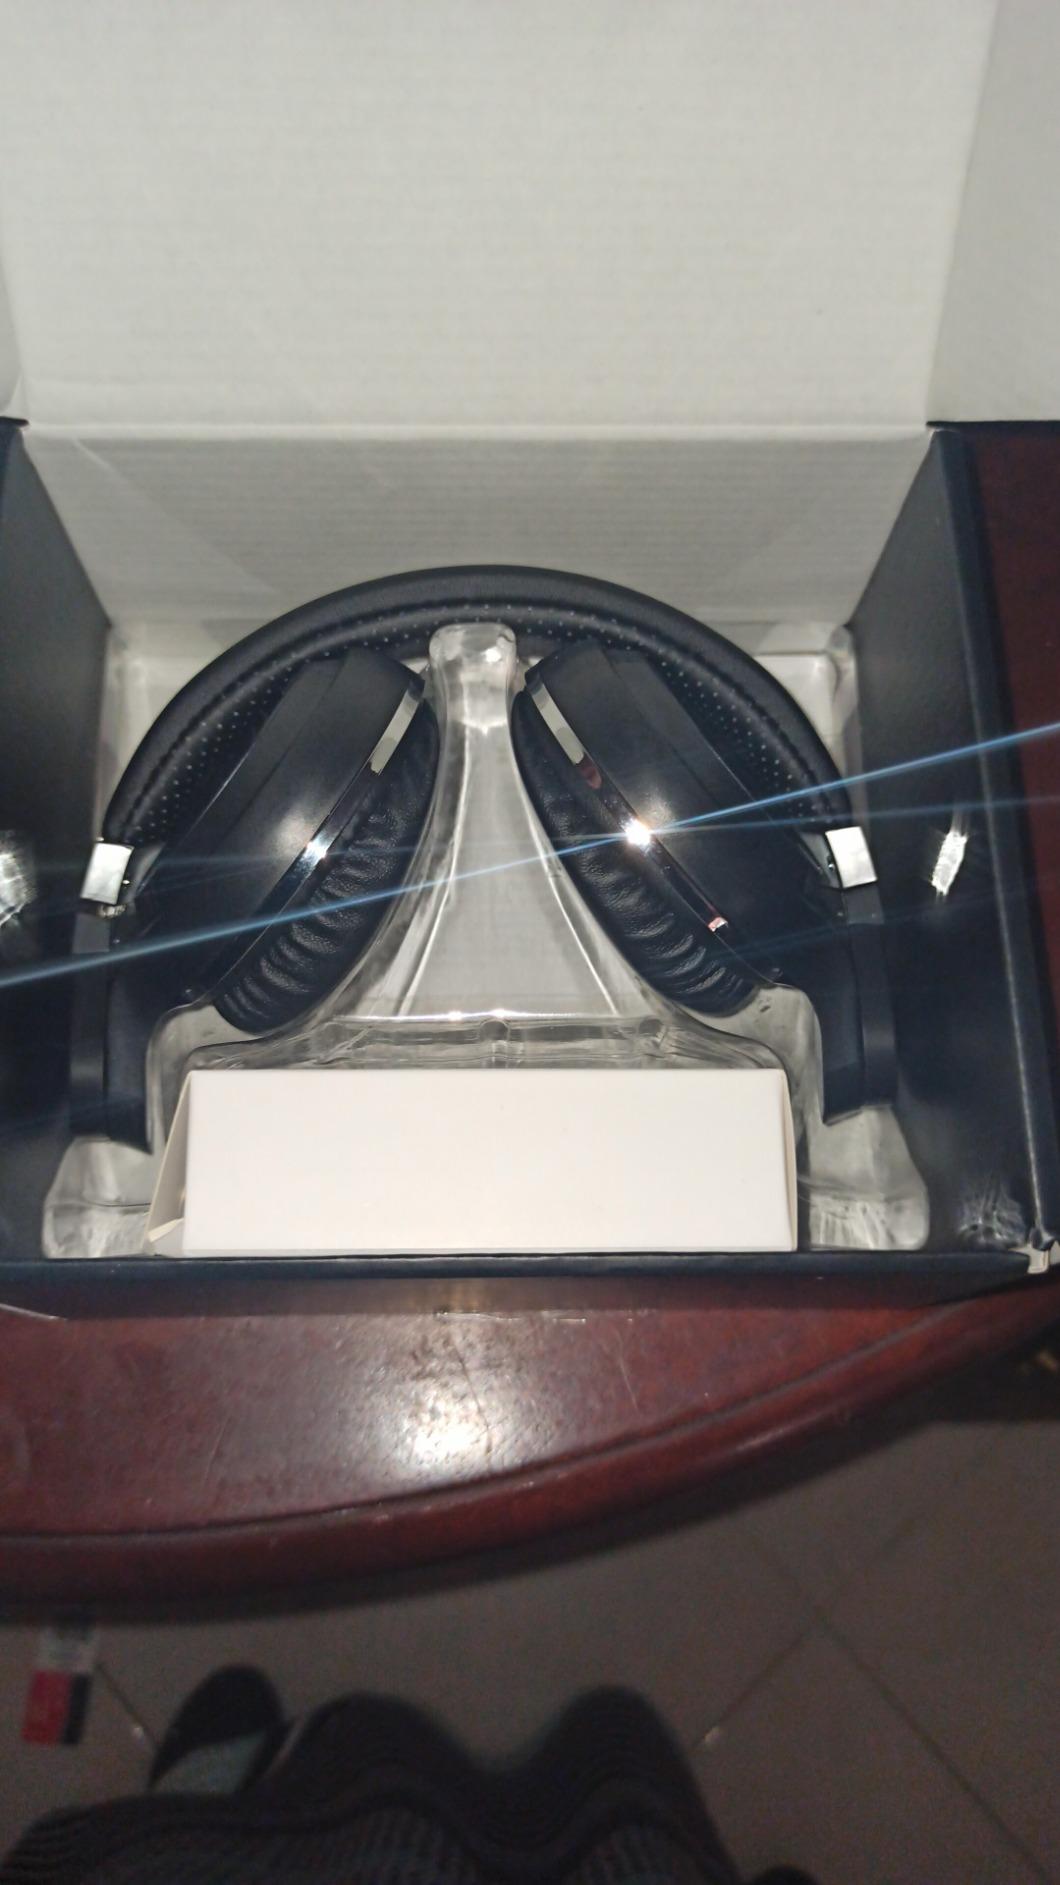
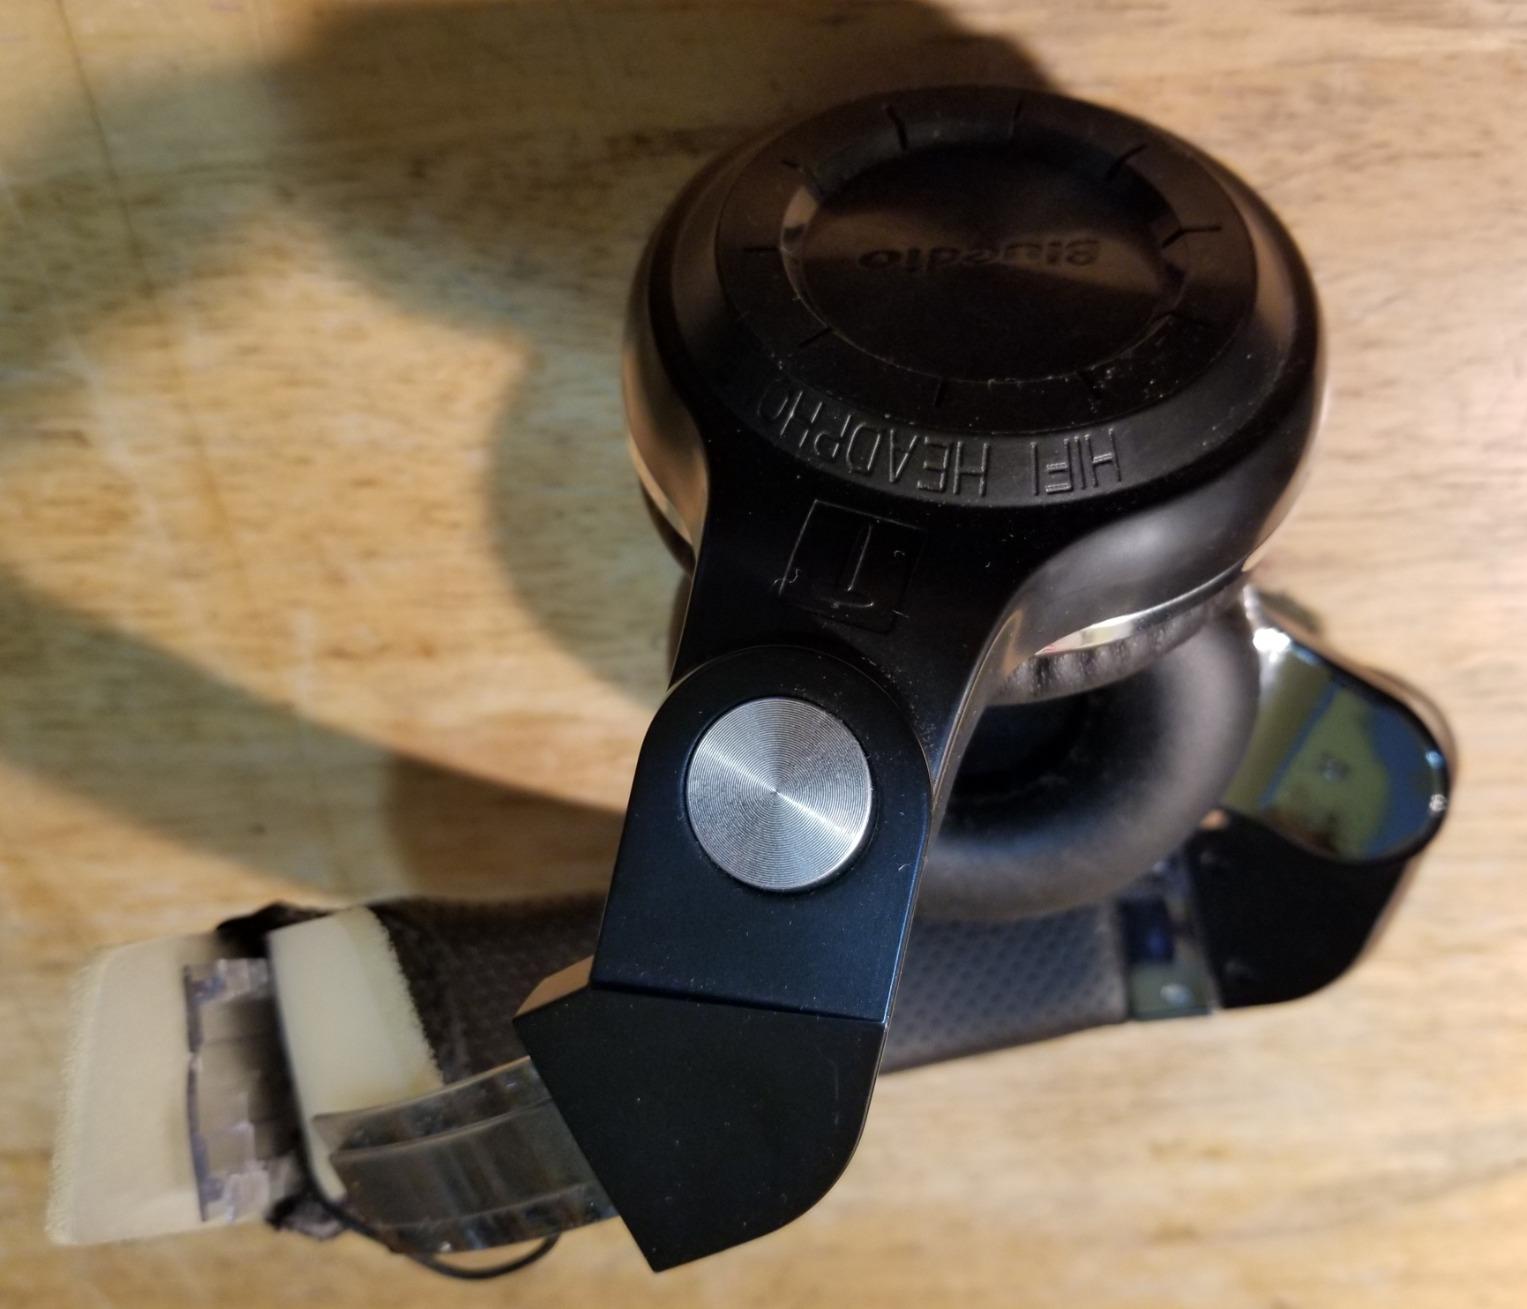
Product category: headphones
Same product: yes